Banknotes of the Czechoslovak koruna (1953)

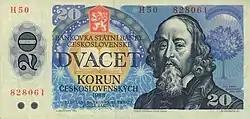
20 Kčs banknote, 1988, obverse

The first banknotes of the third Czechoslovak koruna were issued by the Communist Party of Czechoslovakia in denominations of 1, 3 and 5 korun (state notes) and by the State Bank in denominations of 10, 25, 50 and 100 korun (banknotes).